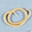
Label: worm